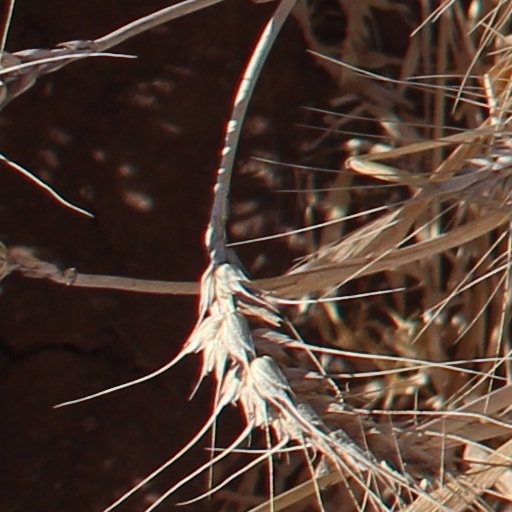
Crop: wheat